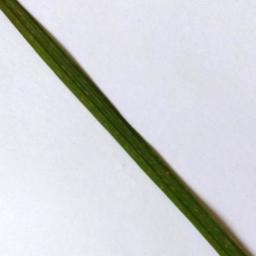
Label: Rice___Healthy